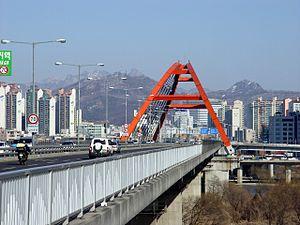
Cette liste de ponts de la Corée du Sud a pour vocation de présenter une liste de ponts remarquables de la Corée du Sud, tant par leurs caractéristiques dimensionnelles, que par leur intérêt architectural ou historique.